La herencia (2015 film)

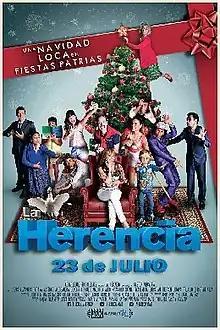
Theatrical release poster

La herencia is a 2015 Peruvian Christmas comedy film written and directed by Gastón Vizcarra. Starring Tatiana Astengo, Christian Thorsen, Aldo Miyashiro, Alessandra Denegrí, Jesús Alzamora, Claudia Dammert and Korina Rivadeneira. It premiered on July 23, 2015, in Peruvian theaters.